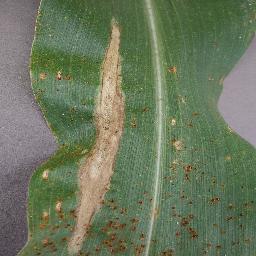
Label: Corn___Northern_Leaf_Blight